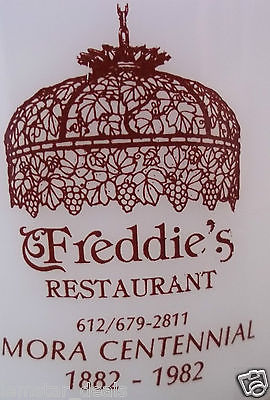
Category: mug